England Boxing National Amateur Championships Heavyweight Champions

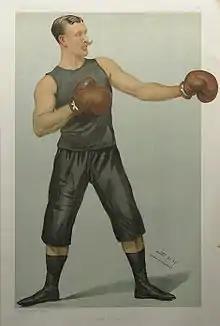
Walter Edgeworth-Johnstone 1895 and 1896 champion

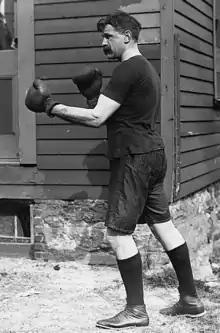
Frank Parks 1899, 1901, 1902, 1905 and 1906 champion

The England Boxing National Amateur Championships Heavyweight Championship formerly known as the ABA Championships is the primary English amateur boxing championship. It had previously been contested by all the nations of the United Kingdom.